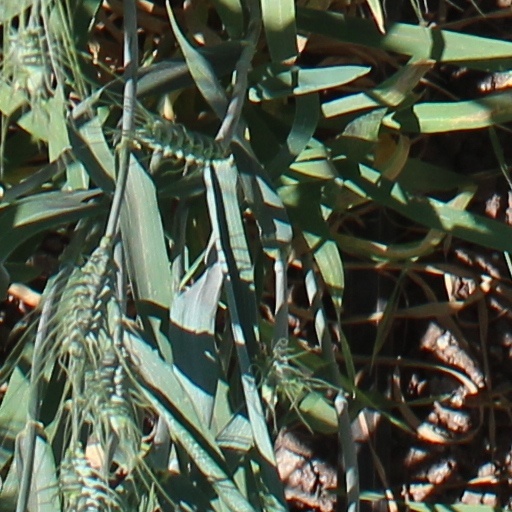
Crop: wheat